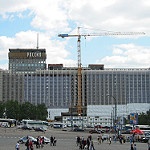
Scene: Outdoor